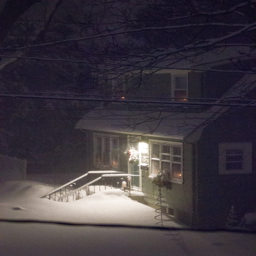
a home during a nighttime snowfall .